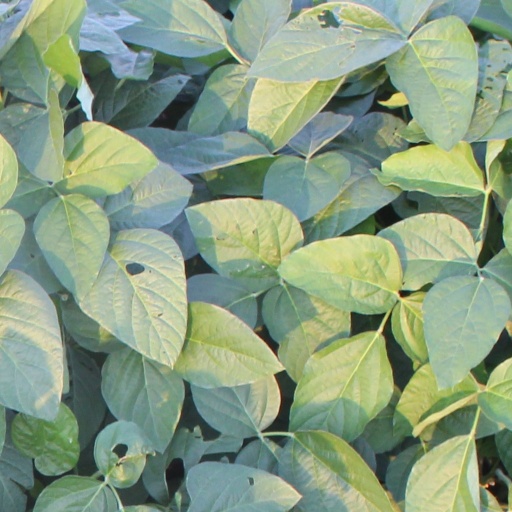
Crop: soybean